Ungurmuiža Manor

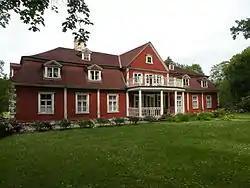

Ungurmuiža Manor is a manor house in the Raiskums Parish of Cēsis Municipality, in the historical region of Vidzeme, in northern Latvia. The estate is named for the von Ungern family, who owned it prior to the middle of the 17th century. The current wooden manor was built in 1731–1732 in Baroque style for the owner, Lieutenant General Balthasar Freiherr von Campenhausen. The von Campenhausen family owned the estate from 1728 to 1939. Ungurmuiža manor was one of those manors which was not nationalised in Latvian agrarian reforms of the 1920s. Despite its quite small size, manor is elegant construction with richest wall paintings and ceiling plafonds of Baroque age in Vidzeme region.